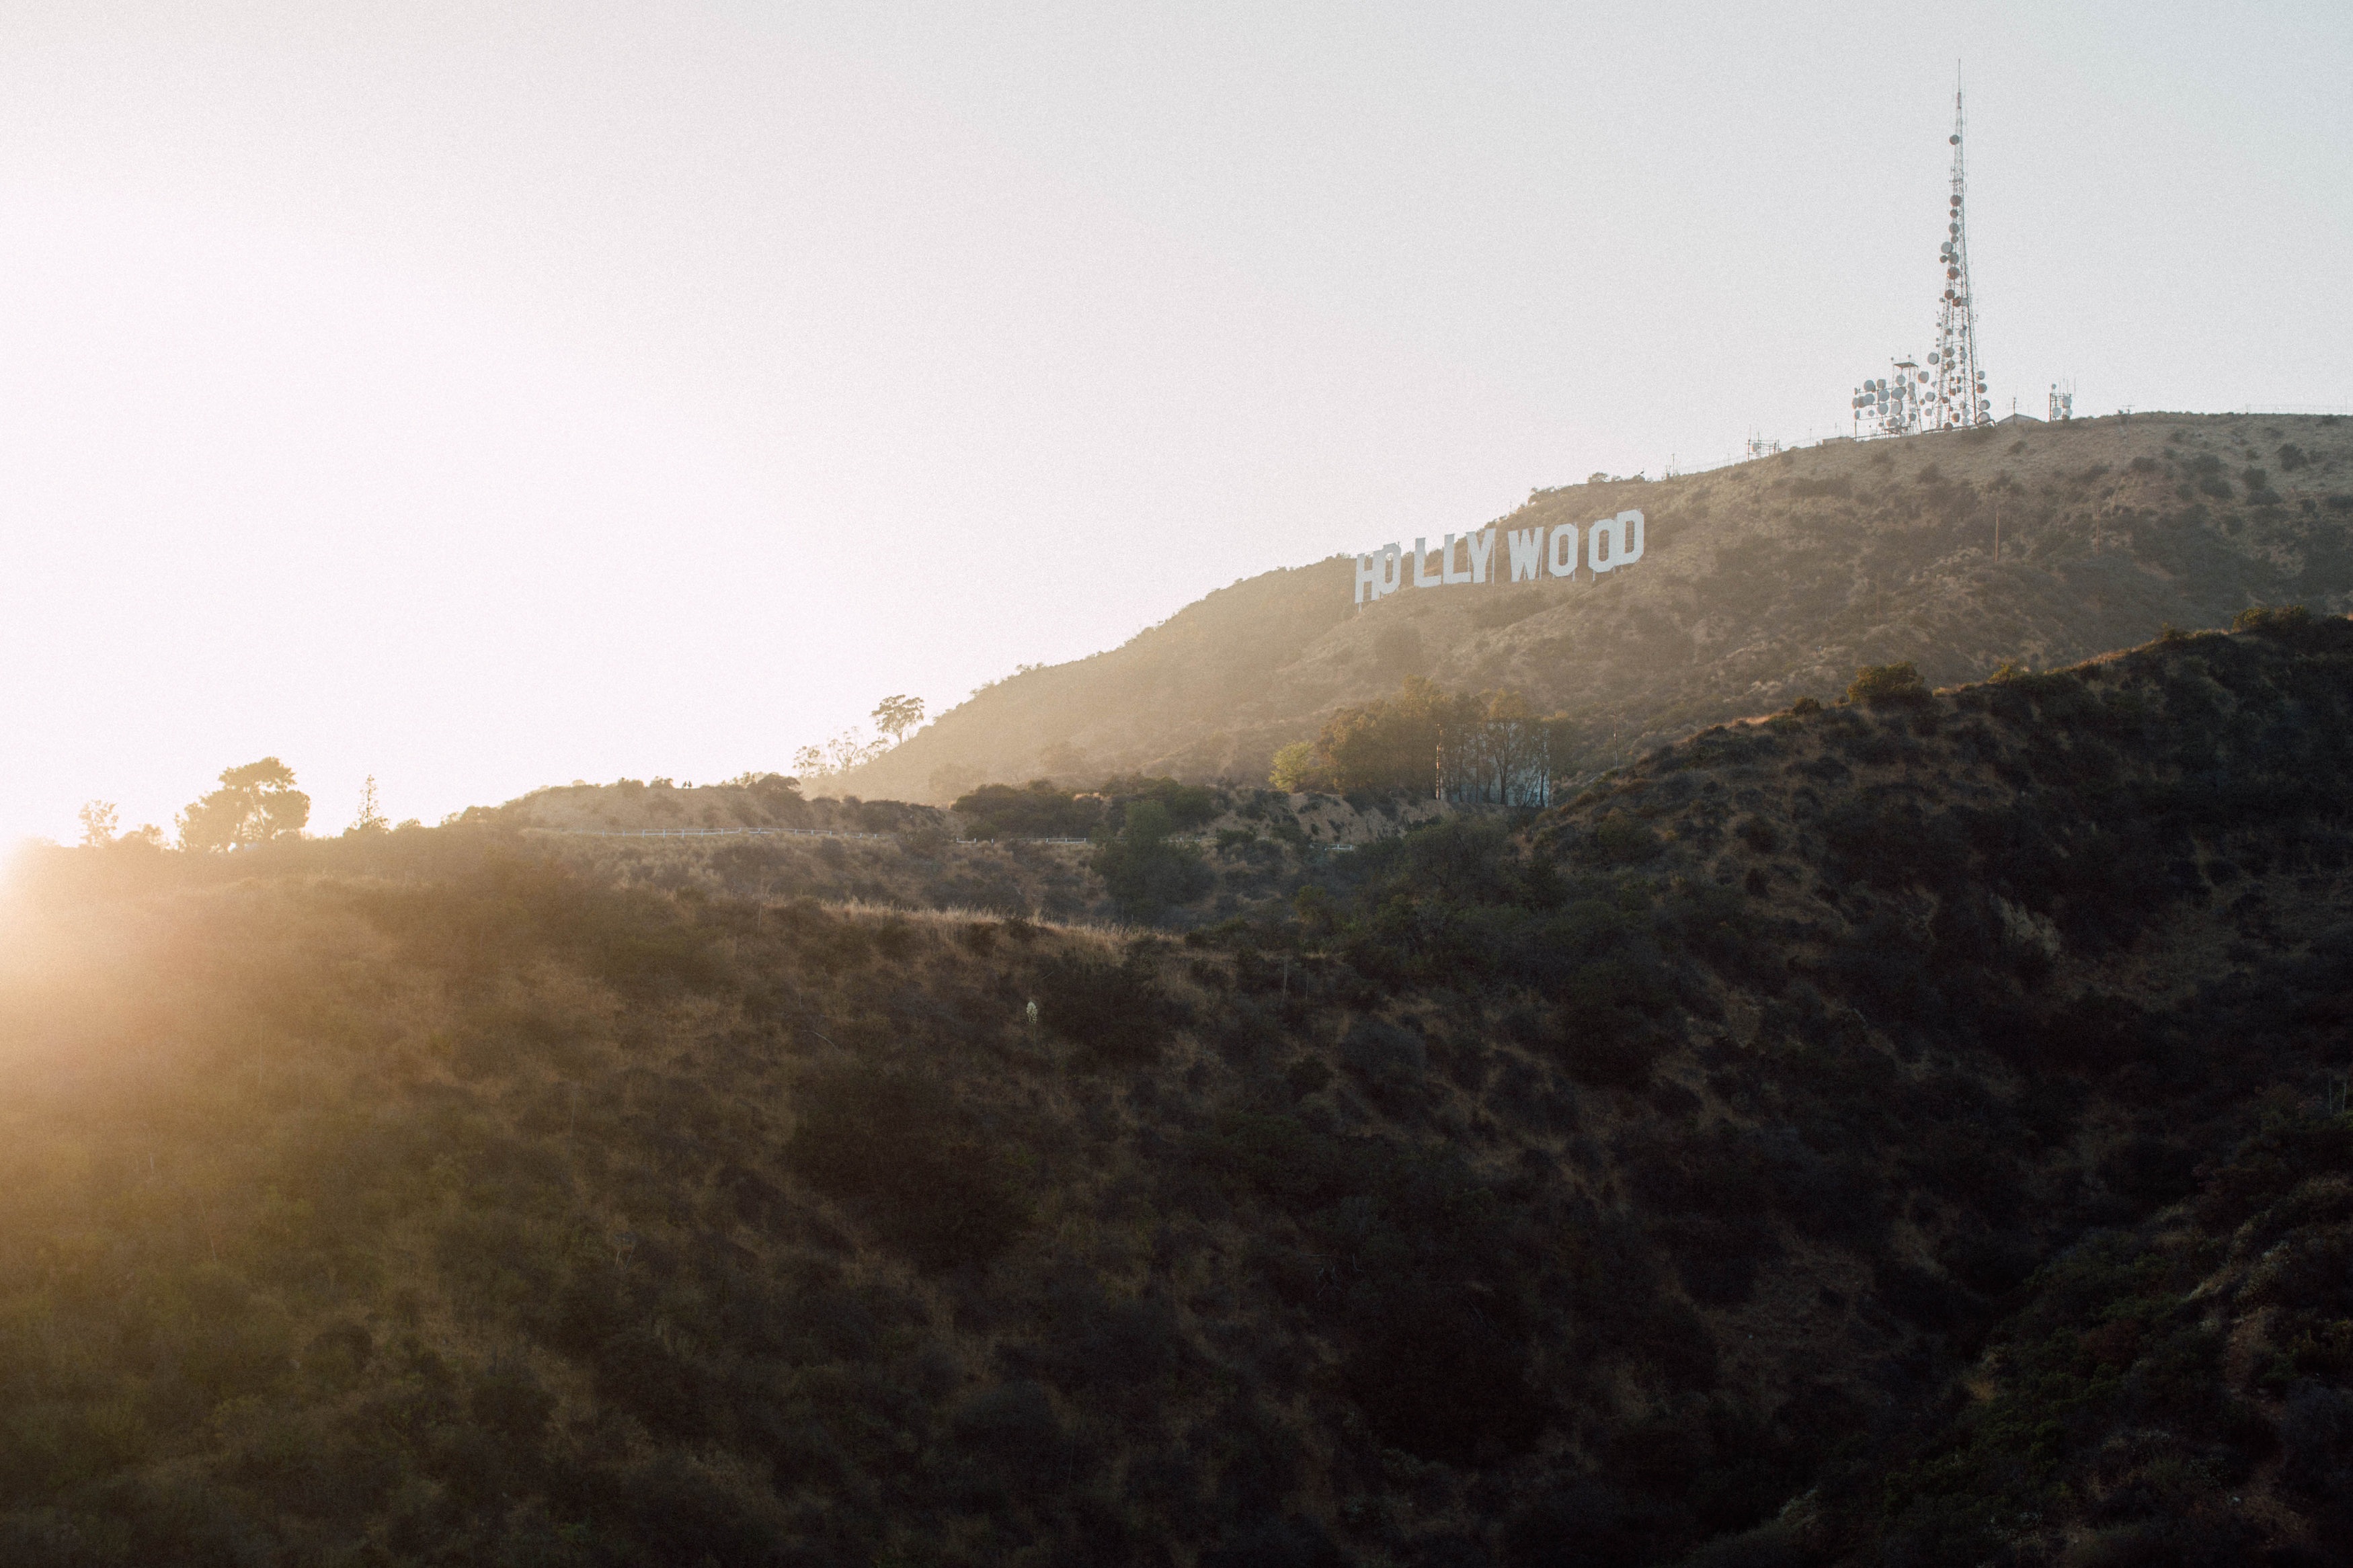
landscape, sea, coast, nature, rock, horizon, mountain, cloud, fog, mist, sunlight, morning, hill, dawn, mountain range, cliff, hollywood, sign, tower, symbol, banner, weather, usa, america, tourism, terrain, california, ridge, summit, la, design, backlight, letters, entertainment, los angeles, landform, film industry, atmospheric phenomenon, mountainous landforms